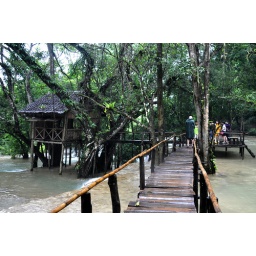
Tree house in water